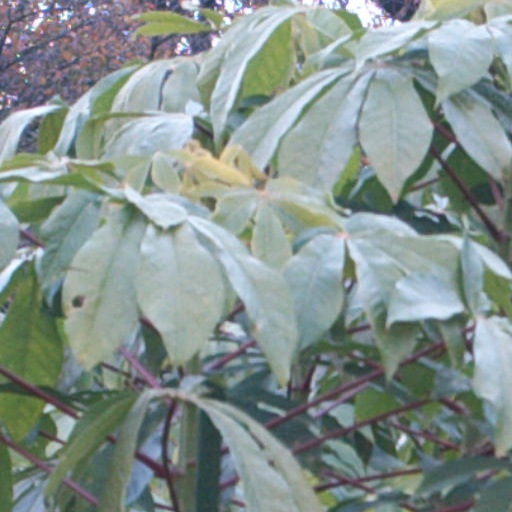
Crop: cassava